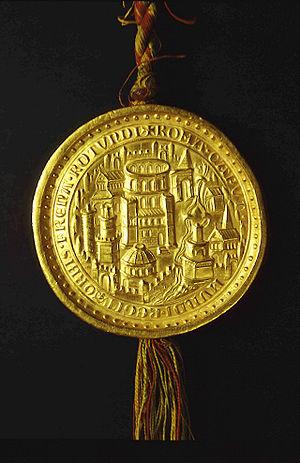
Bulle d'or de l'empereur Louis IV de Bavière
Jacques Duèze, né en 1244 à Cahors, mort en 1334 à Avignon, issu d'une famille de la bourgeoisie aisée de Cahors, devient le 196ᵉ pape de l’Église catholique en 1316 sous le nom de Jean XXII.